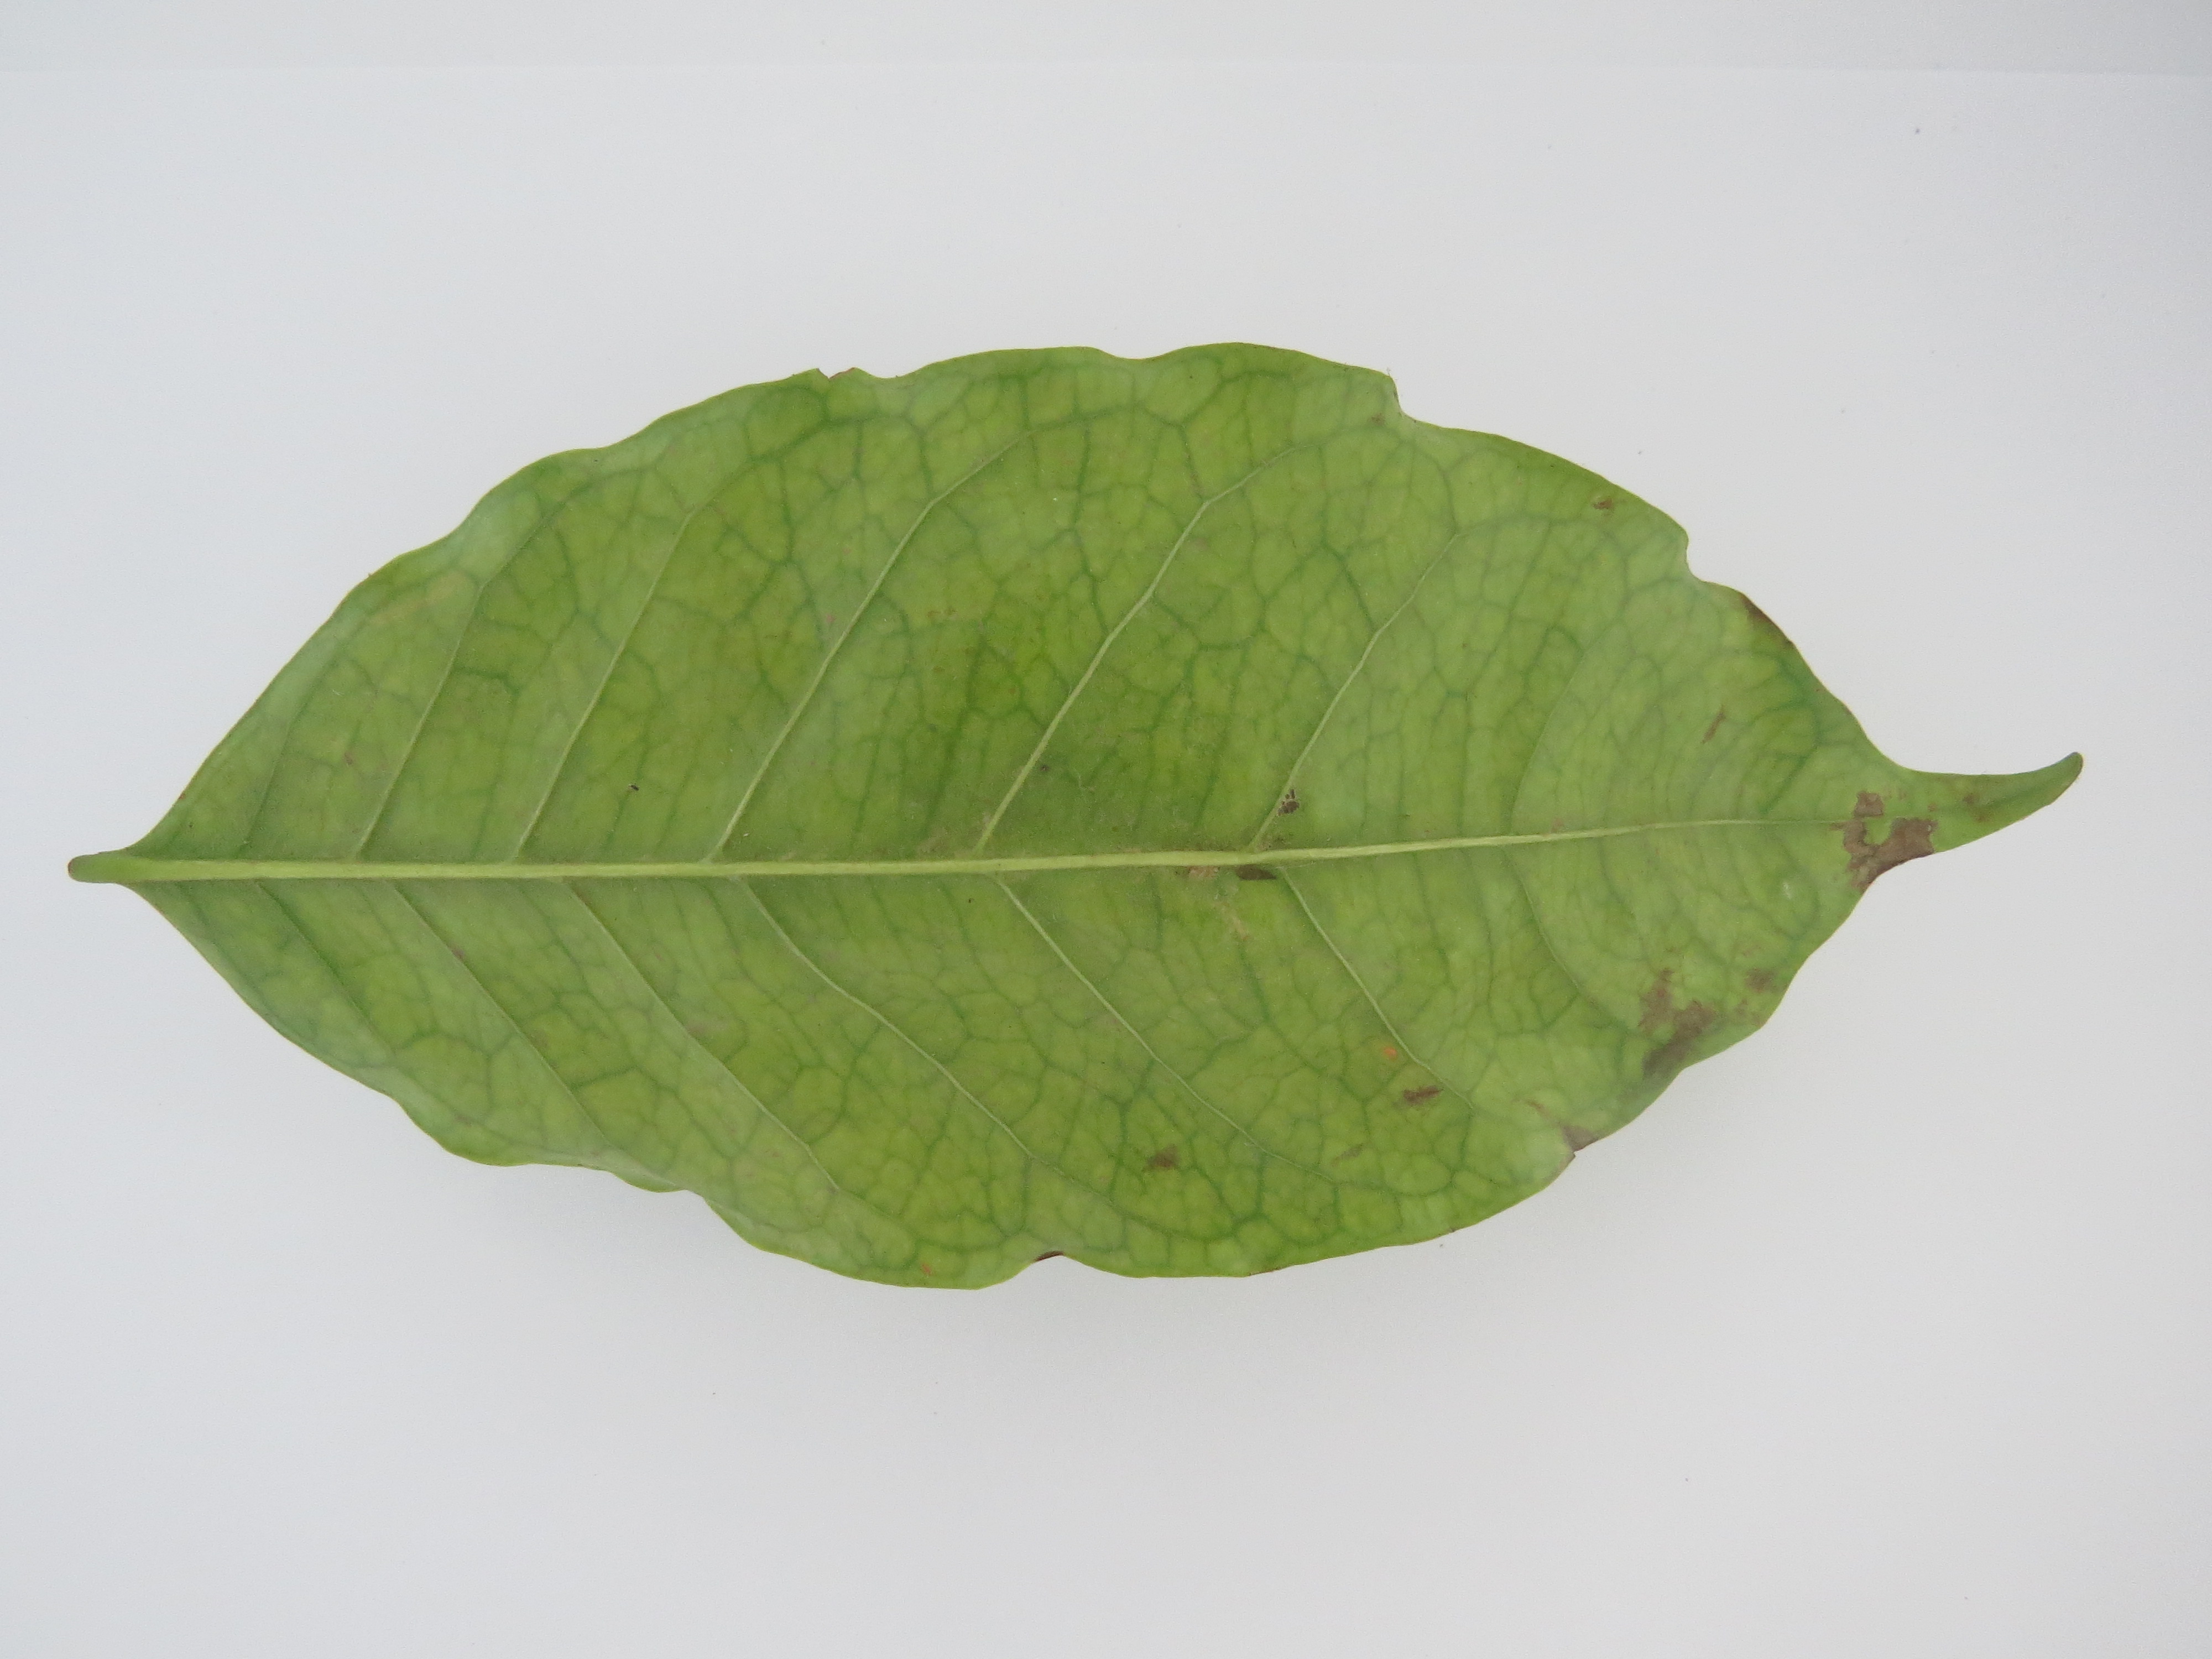
Label: calcium-Ca